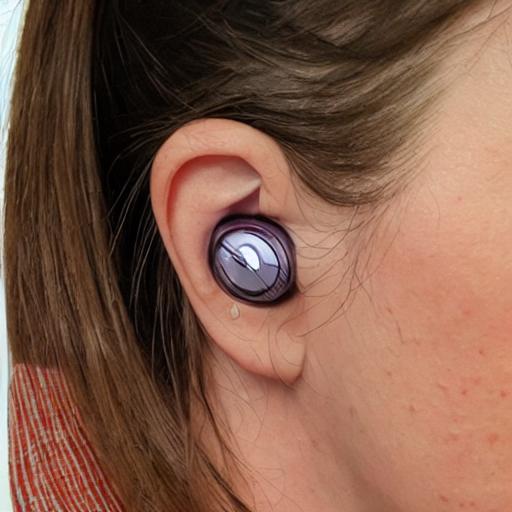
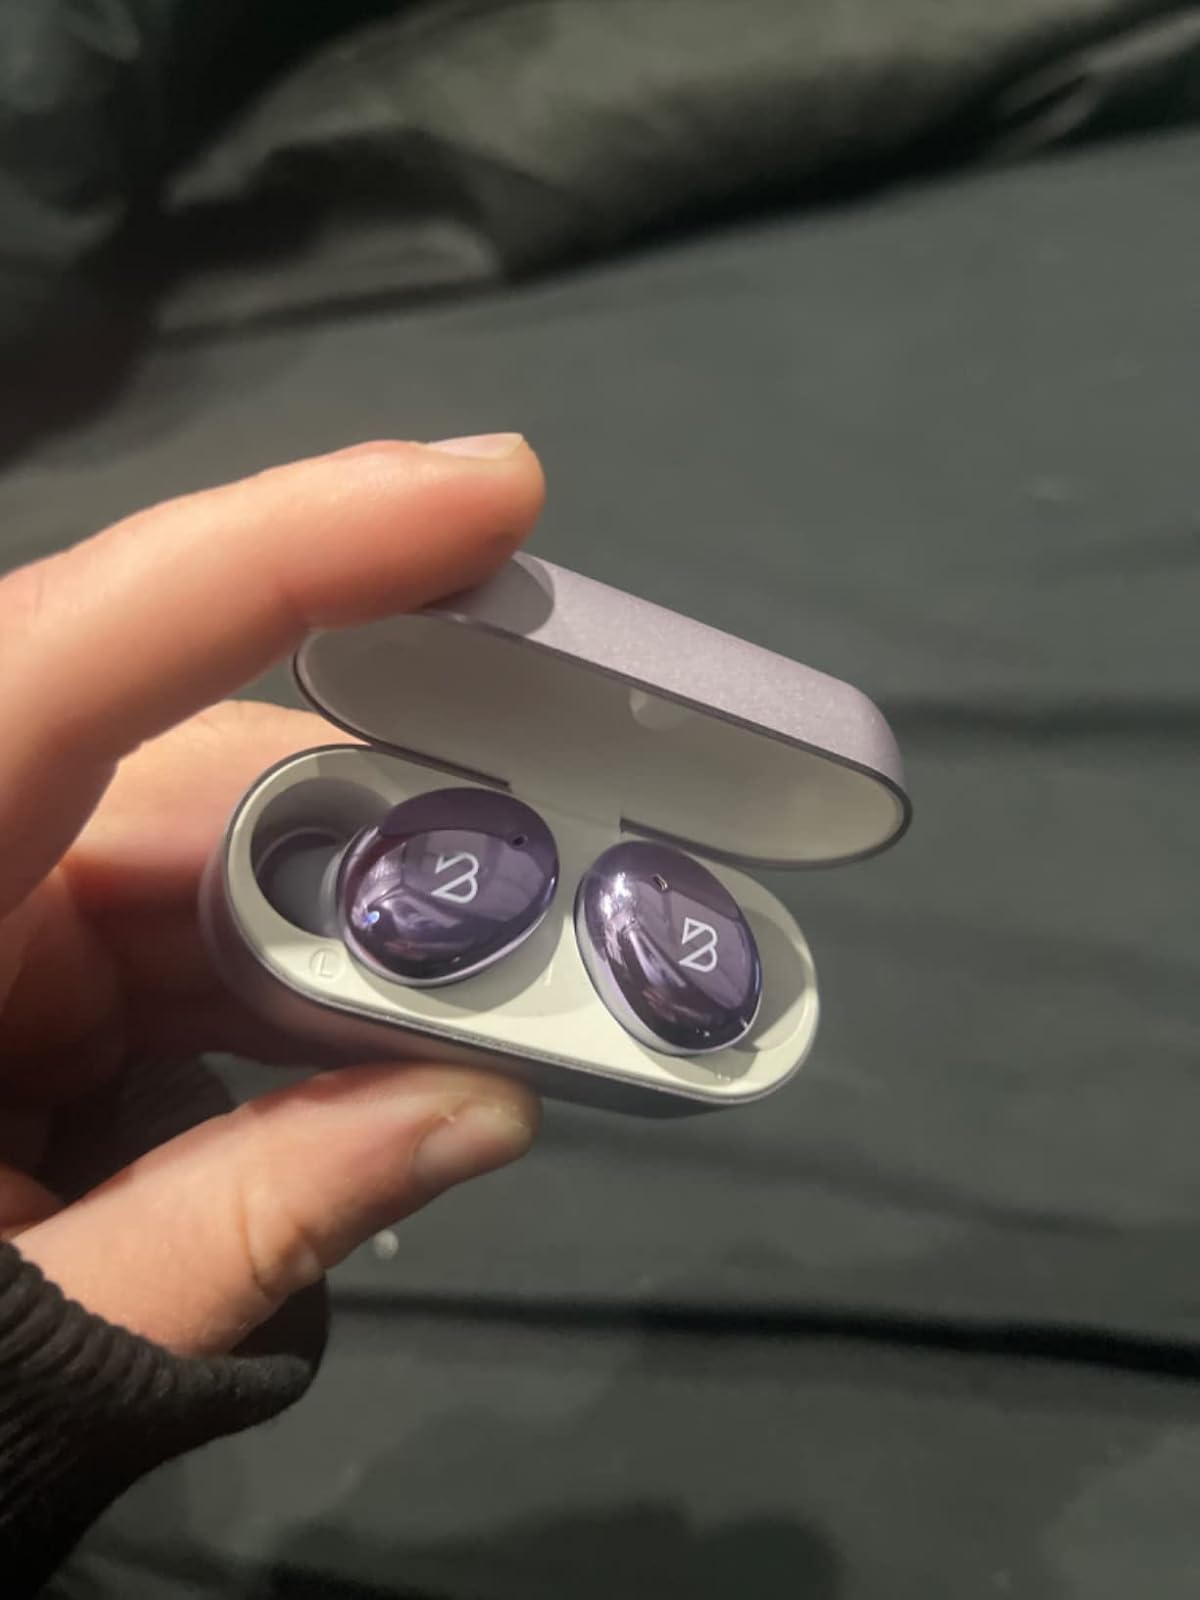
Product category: earbuds
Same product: no